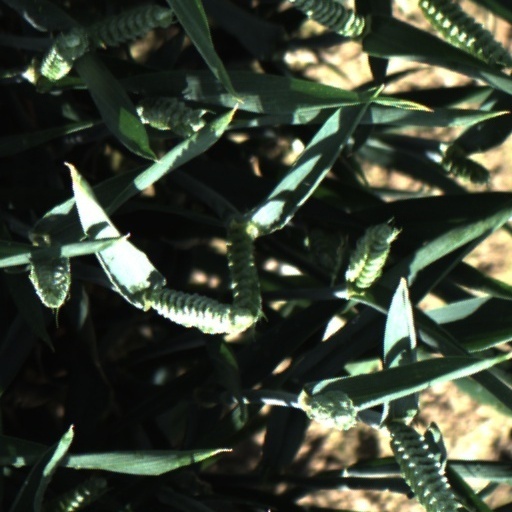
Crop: wheat